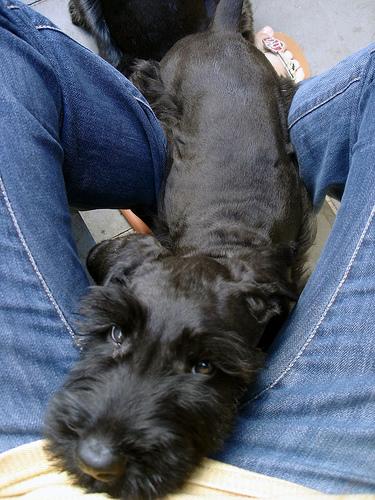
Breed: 232-n000089-giant_schnauzer